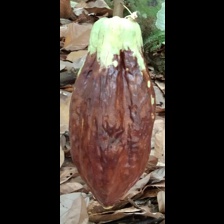
Label: phytophthora